Redcar and Cleveland Borough Council

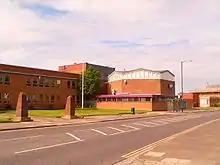
Town Hall, Fabian Road, Teesville: Council's headquarters 1974–2012

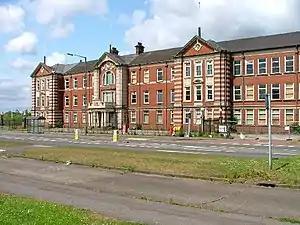
Cargo Fleet Building: Council's additional offices 1981–2002

When first created in 1974 the council used Eston Town Hall on Fabian Road in Teesville as its headquarters, which had been built in 1961 for the old Eston Urban District Council. In 1981 the council also bought the former headquarters of the Cargo Fleet Iron Company in South Bank, which had been built in 1916. The Cargo Fleet building closed in 2002 and Eston Town Hall was demolished in 2012.